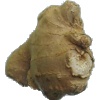
Label: Ginger Root 1